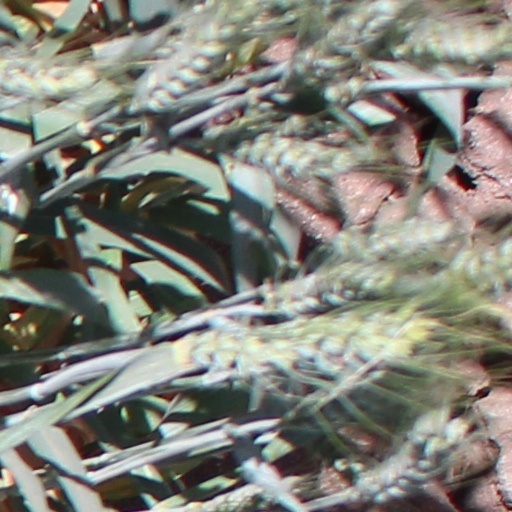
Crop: wheat